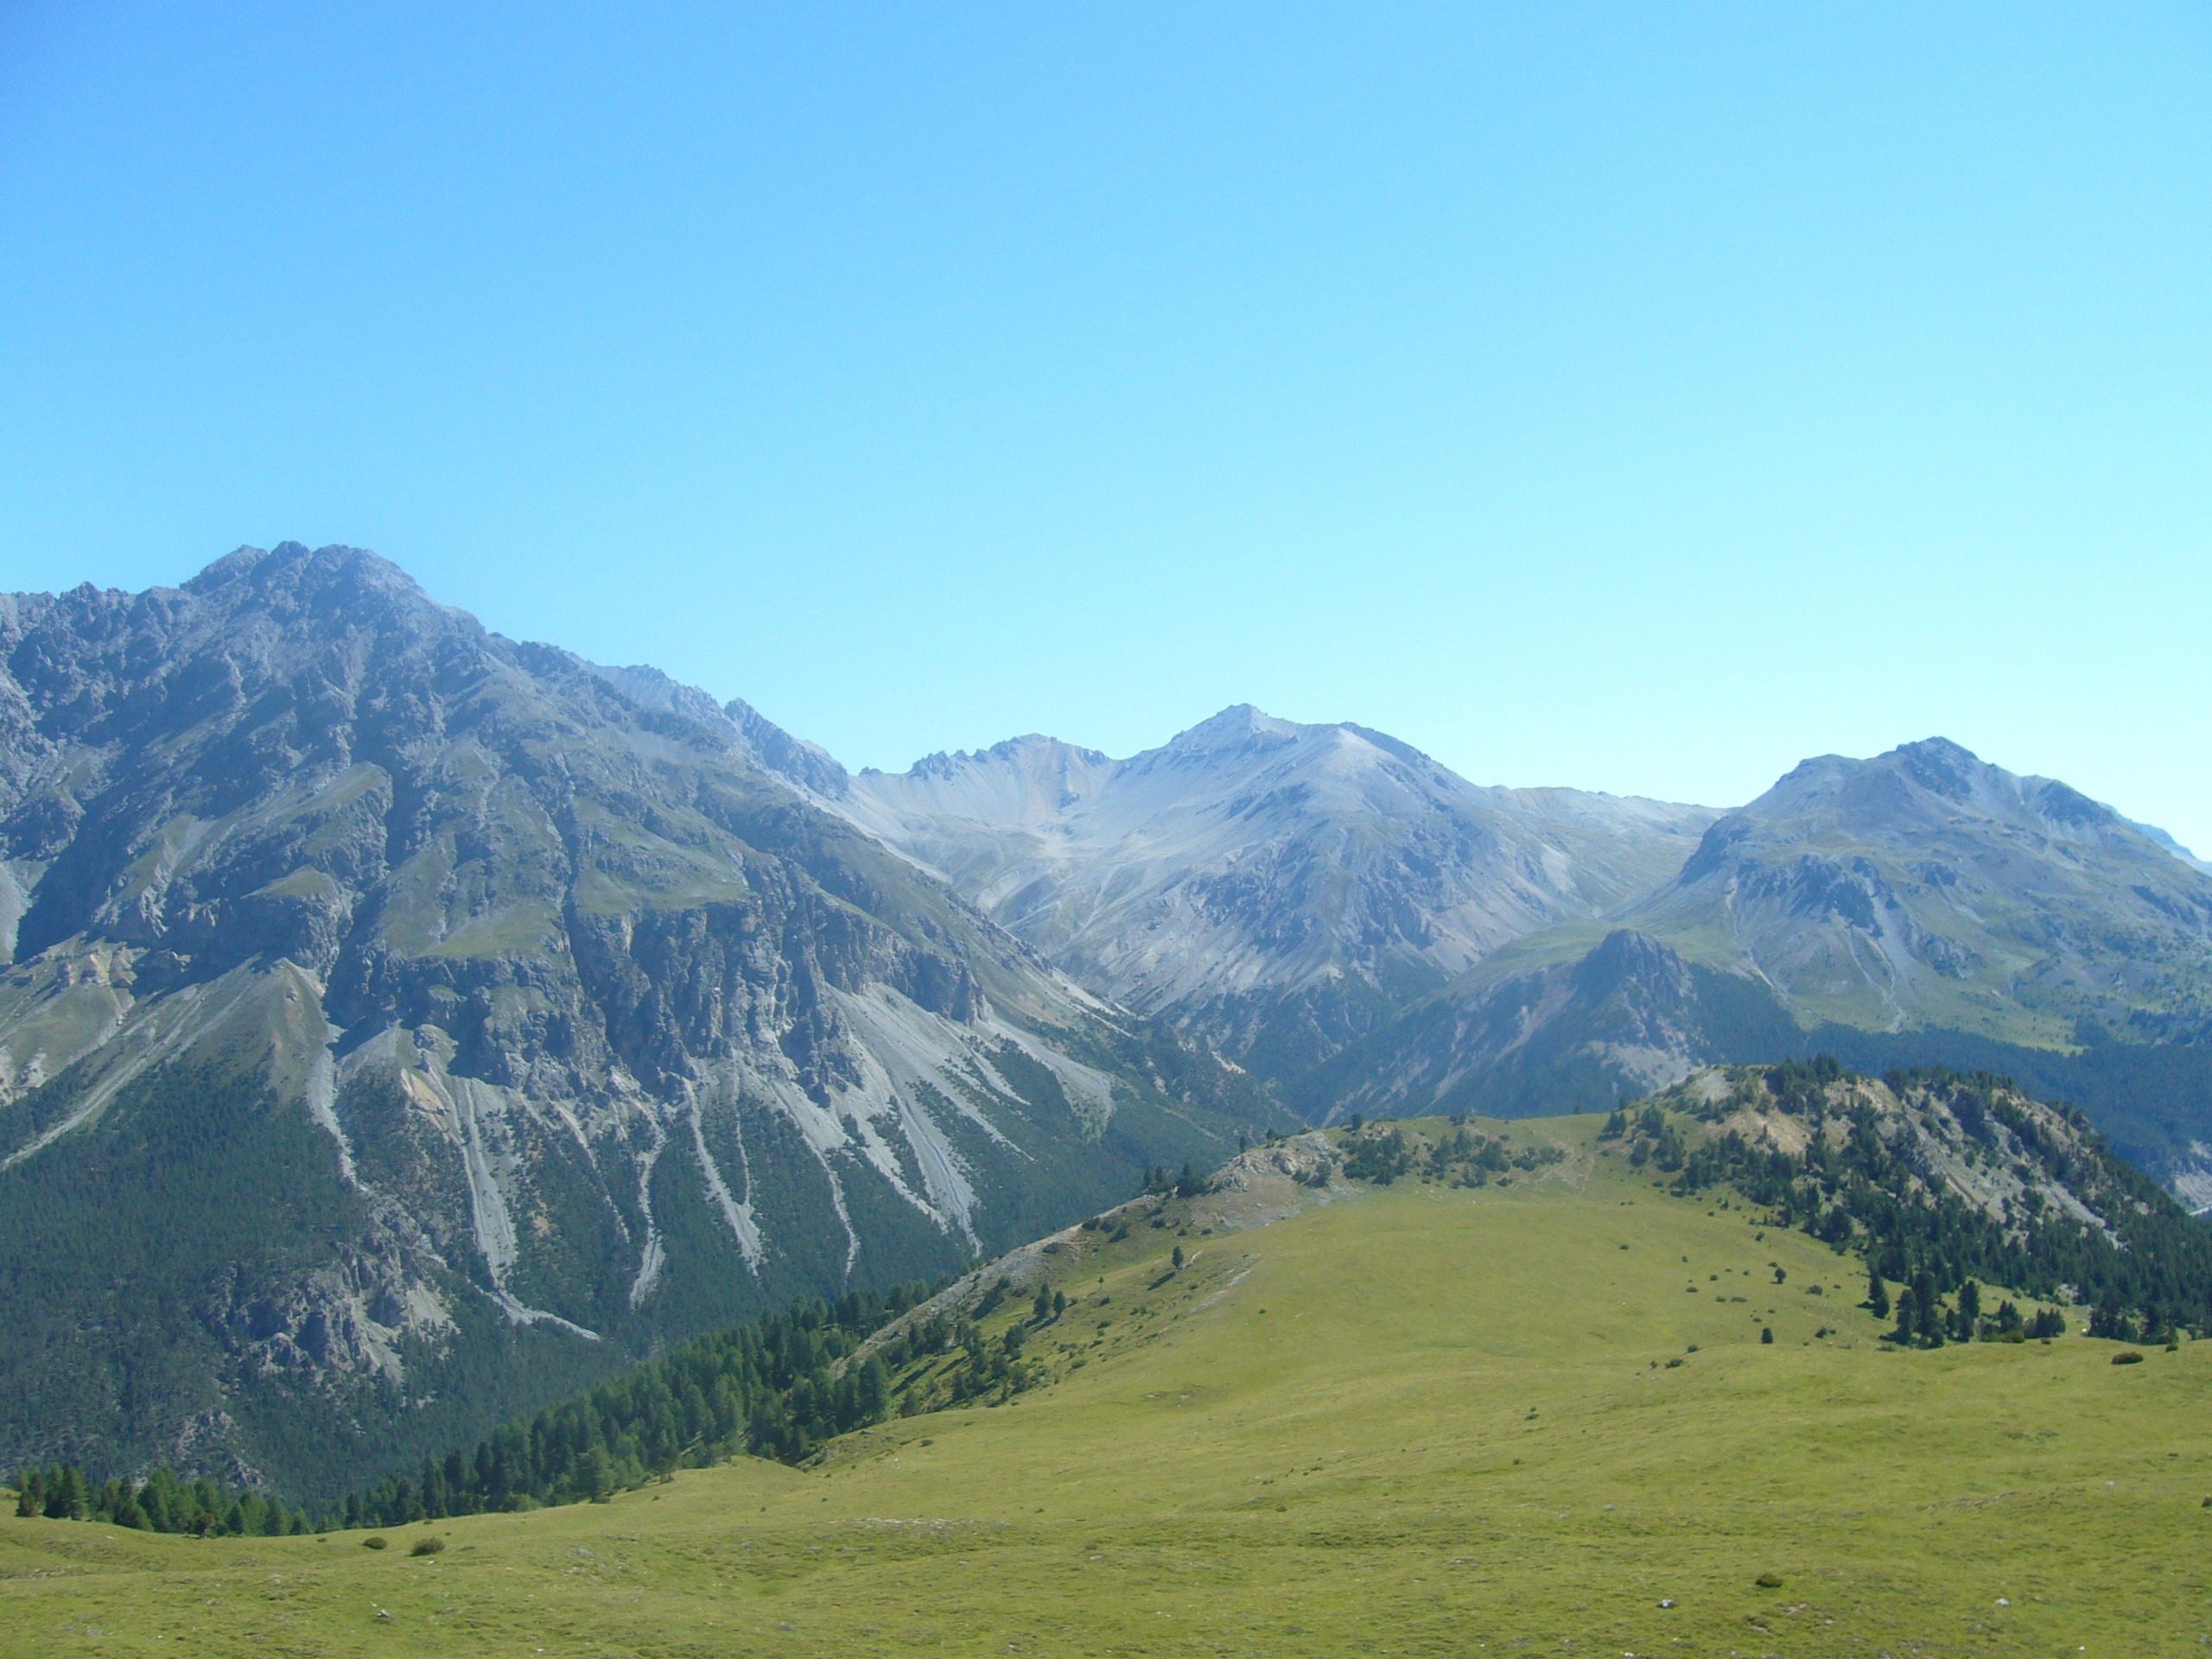
landscape, nature, wilderness, walking, mountain, meadow, hill, adventure, valley, mountain range, highland, ridge, plain, summit, alps, grassland, plateau, switzerland, fell, landform, mountain pass, geographical feature, mountainous landforms